Question: Please indicate a possible affordance area of the couch that can be used for sitting
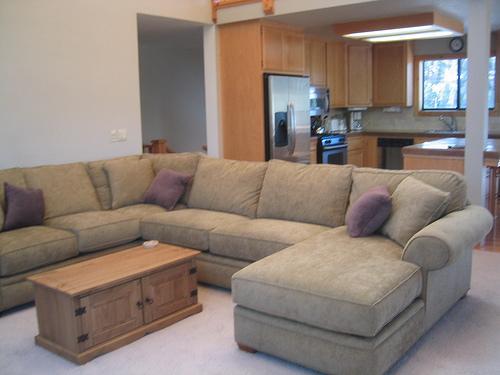
Answer: [2.45, 198.079, 427.481, 339.179]